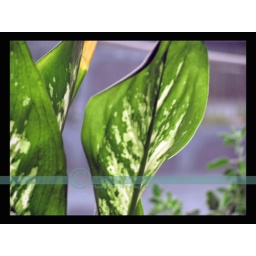
test shot of my Canon Powershot SX120 IS with autofocus , random plant in balcony :-P